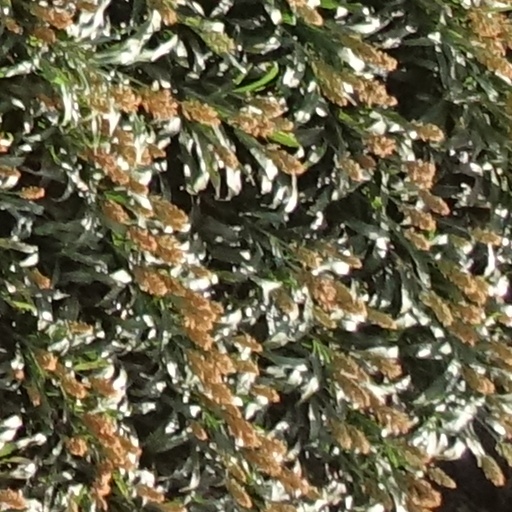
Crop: sorghum